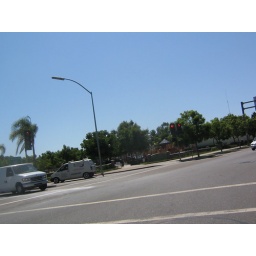
I stuck my hand and camera outside my driverside window and took some pics crossing the bridge over the 15.